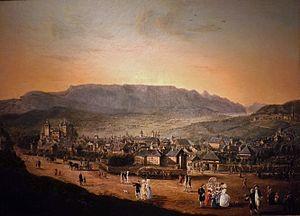
Photographie d'une peinture de la ville de Chambéry vers 1780, à l'époque ville du royaume de Sardaigne, aujourd'hui du département de la Savoie.
Chambéry est une commune française située dans le département de la Savoie en région Auvergne-Rhône-Alpes.
L'histoire de la ville de Chambéry est fortement liée à l'essor de la Maison de Savoie qui en fait la capitale de leur comté en 1292 puis de leur duché en 1416. De nos jours, le bassin chambérien est l'un des plus importants des Pays de Savoie et du sillon alpin.
La Savoie Propre ou Savoie-Propre, pour « proprement dite », est une région naturelle et une province historique de la Savoie. Elle est successivement un pagus, un bailliage puis une province administrative dans l'organisation territoriale du comté, puis du duché de Savoie.